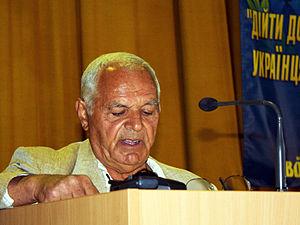
Youriï Illienko est un réalisateur, scénariste et opérateur soviétique et ukrainien, né le 18 juillet 1936 à Tcherkassy, en RSS d'Ukraine et mort le 15 juin 2010 à Prokhorivka, dans l'oblast de Tcherkassy, en Ukraine. Artiste du Peuple de la RSS d'Ukraine en 1987. Lauréat du prix national Taras Chevtchenko en 1991.